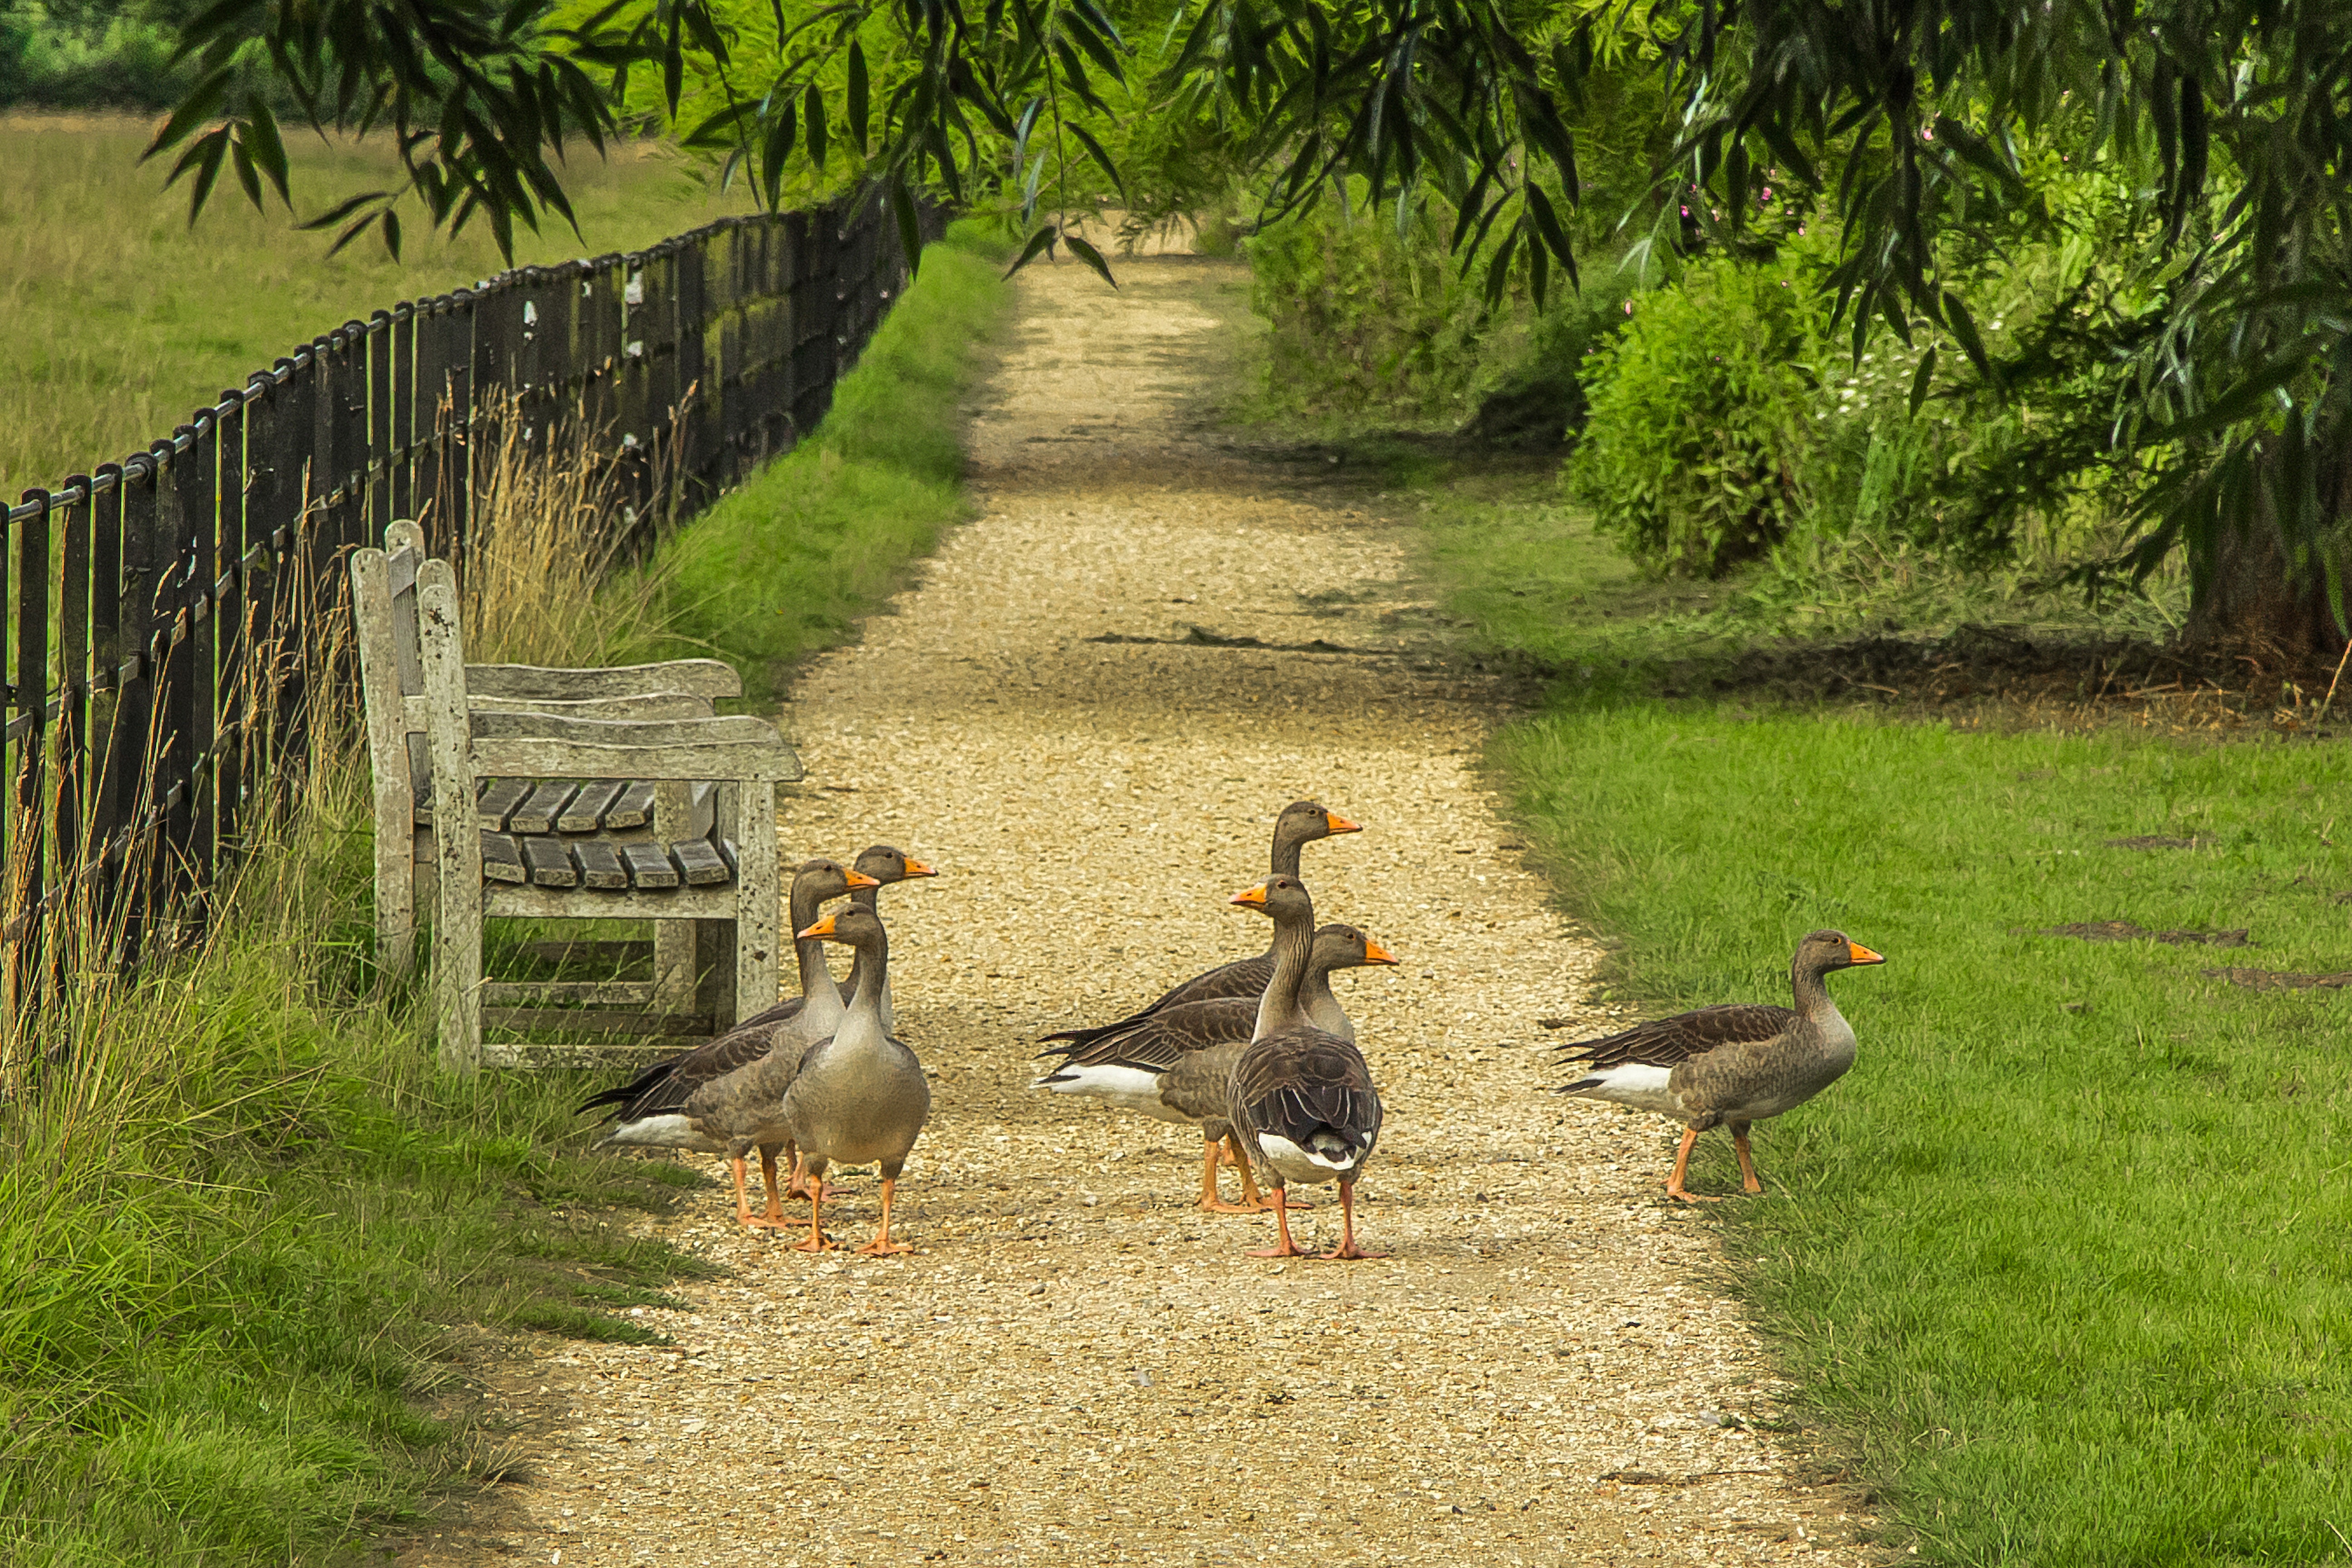
nature, bird, prairie, wildlife, park, fauna, duck, goose, geese, waterfowl, water bird, ducks geese and swans